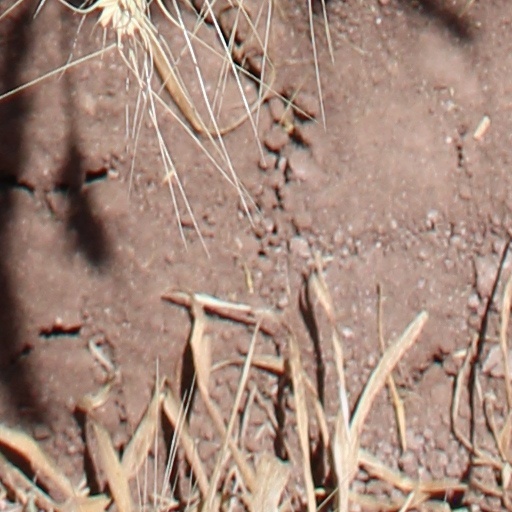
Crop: wheat